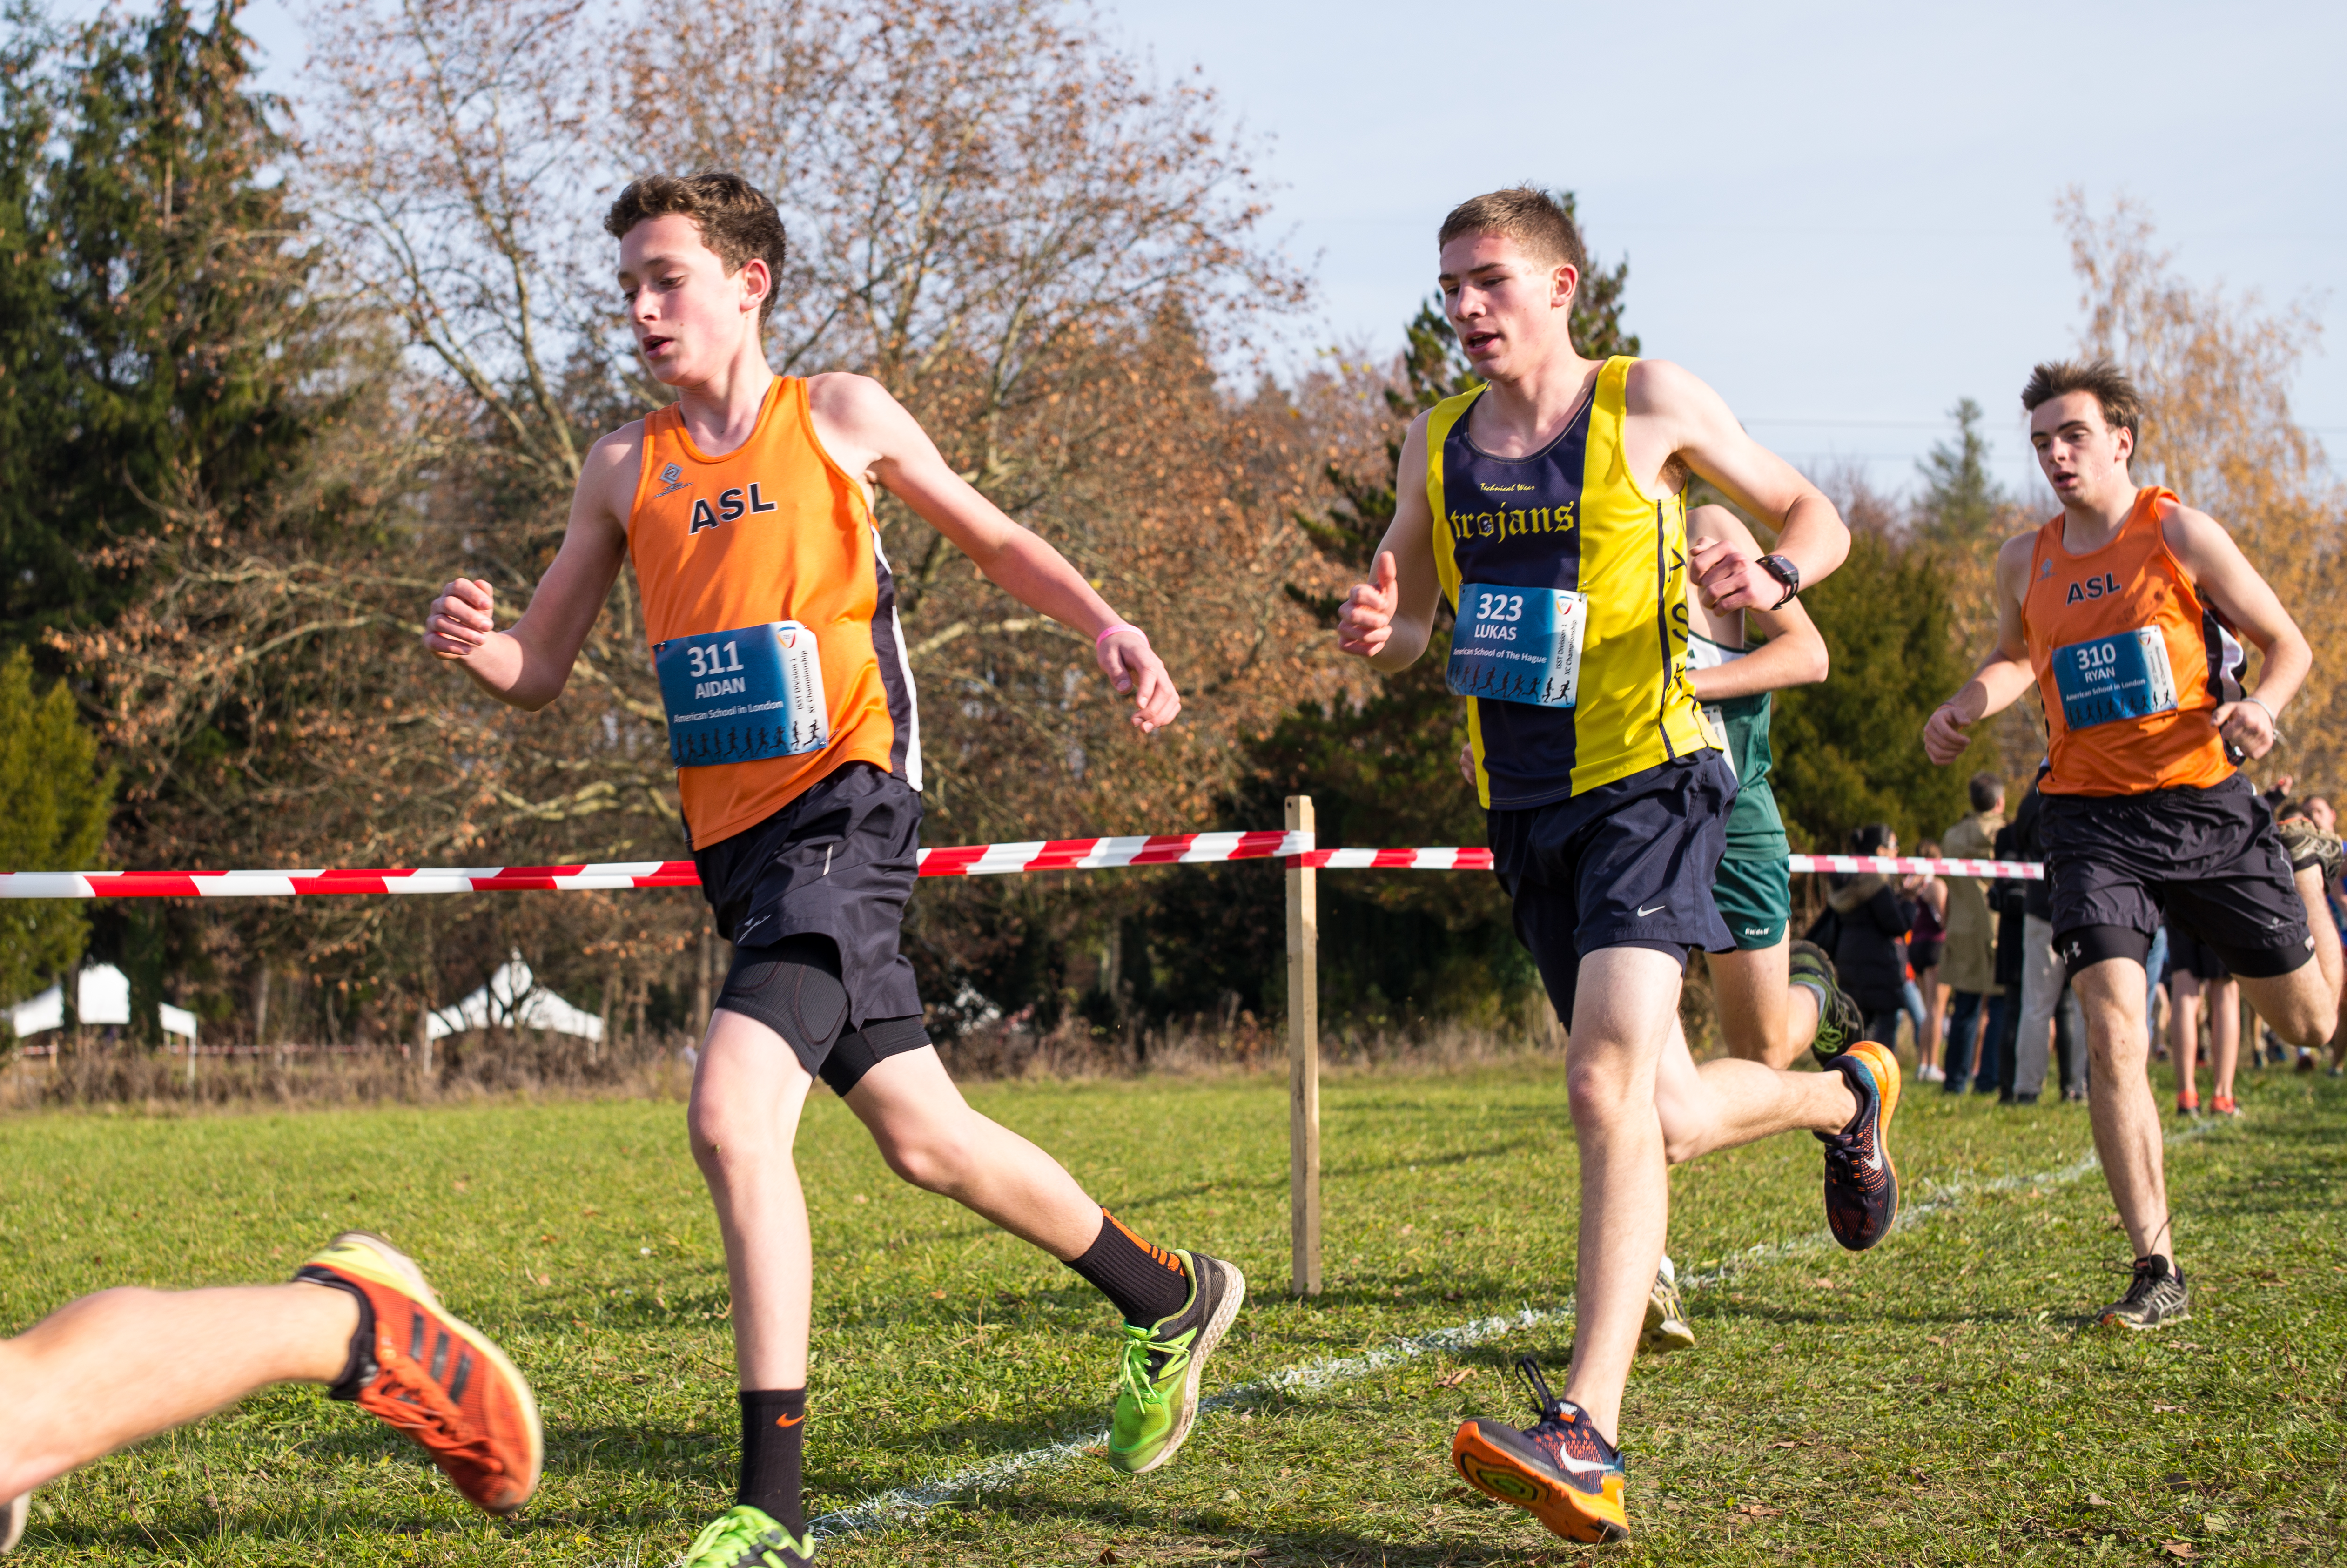
person, trail, running, run, country, recreation, europe, runner, cross, ash, 2015, race, hague, m, american, team, sports, boys, 50, switzerland, school, zurich, runners, endurance, leica, 240, summilux, varsity, athletics, meet, isst, tournament, xc, sprint, physical exercise, outdoor recreation, human action, endurance sports, ultramarathon, duathlon, cross country running, cross country cycling, middle distance running, 800 metres, cross country equestrianism